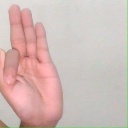
अक्षर: फ